Effect of the 2004 Indian Ocean earthquake on Malaysia

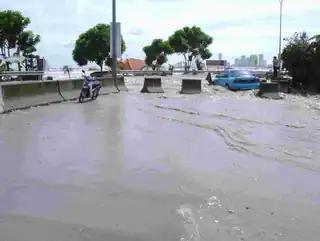
The wave crashing into the road at George Town, Penang

Malaysia was affected by the 2004 Indian Ocean earthquake and tsunami on 26 December 2004. Despite its proximity to the epicentre of the earthquake, Malaysia escaped the level of damage that struck countries hundreds of miles further away. Since the epicentre was on the western coast of Sumatra, the island largely protected the country from the worst of the tsunami.